Royal Military College of Science

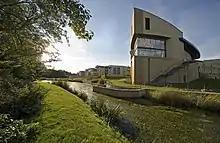
Modern Defence Academy buildings at Shrivenham, 2006

In 2004 the Royal Military College of Science amalgamated with the Defence Leadership Centre to create the Defence College of Management and Technology (DCMT). Then in 2009, DCMT became part of the Defence Academy of the United Kingdom, and was therefore renamed the Defence Academy – College of Management and Technology (DA-CMT).